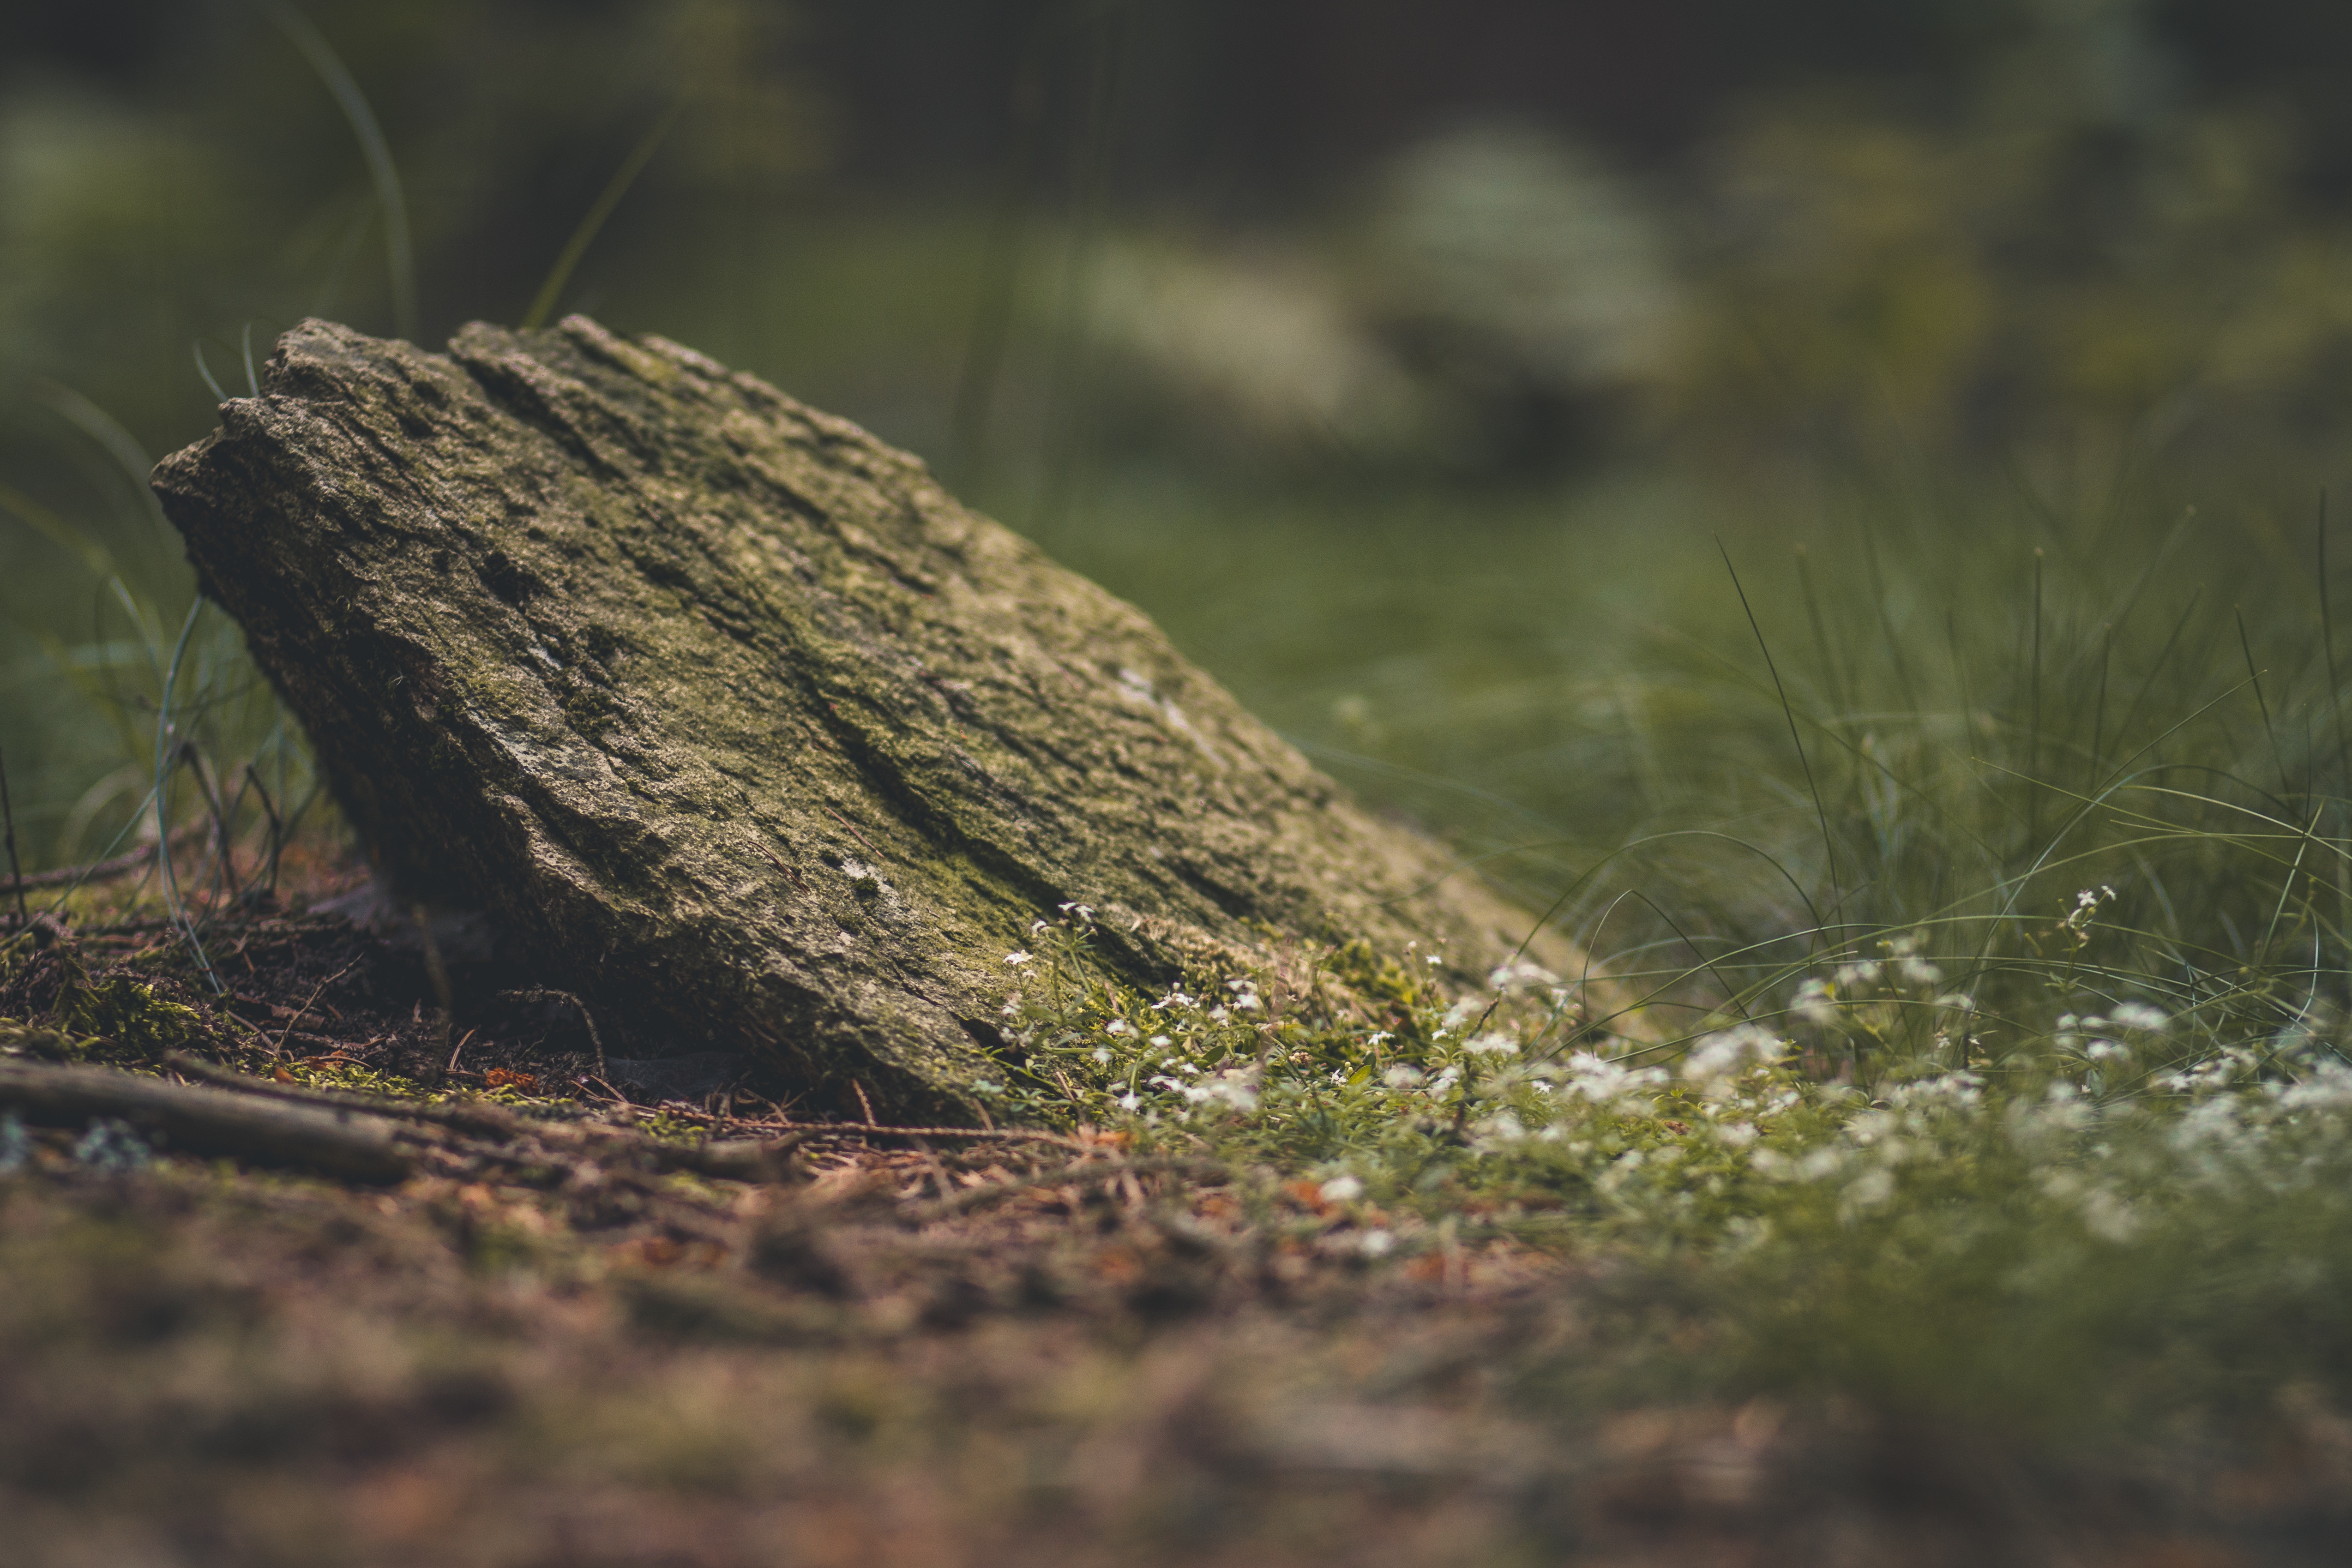
tree, nature, forest, grass, rock, leaf, flower, stone, mystical, wildlife, green, soil, flora, fauna, close up, mysterious, solid, macro photography, natural stones, grass family